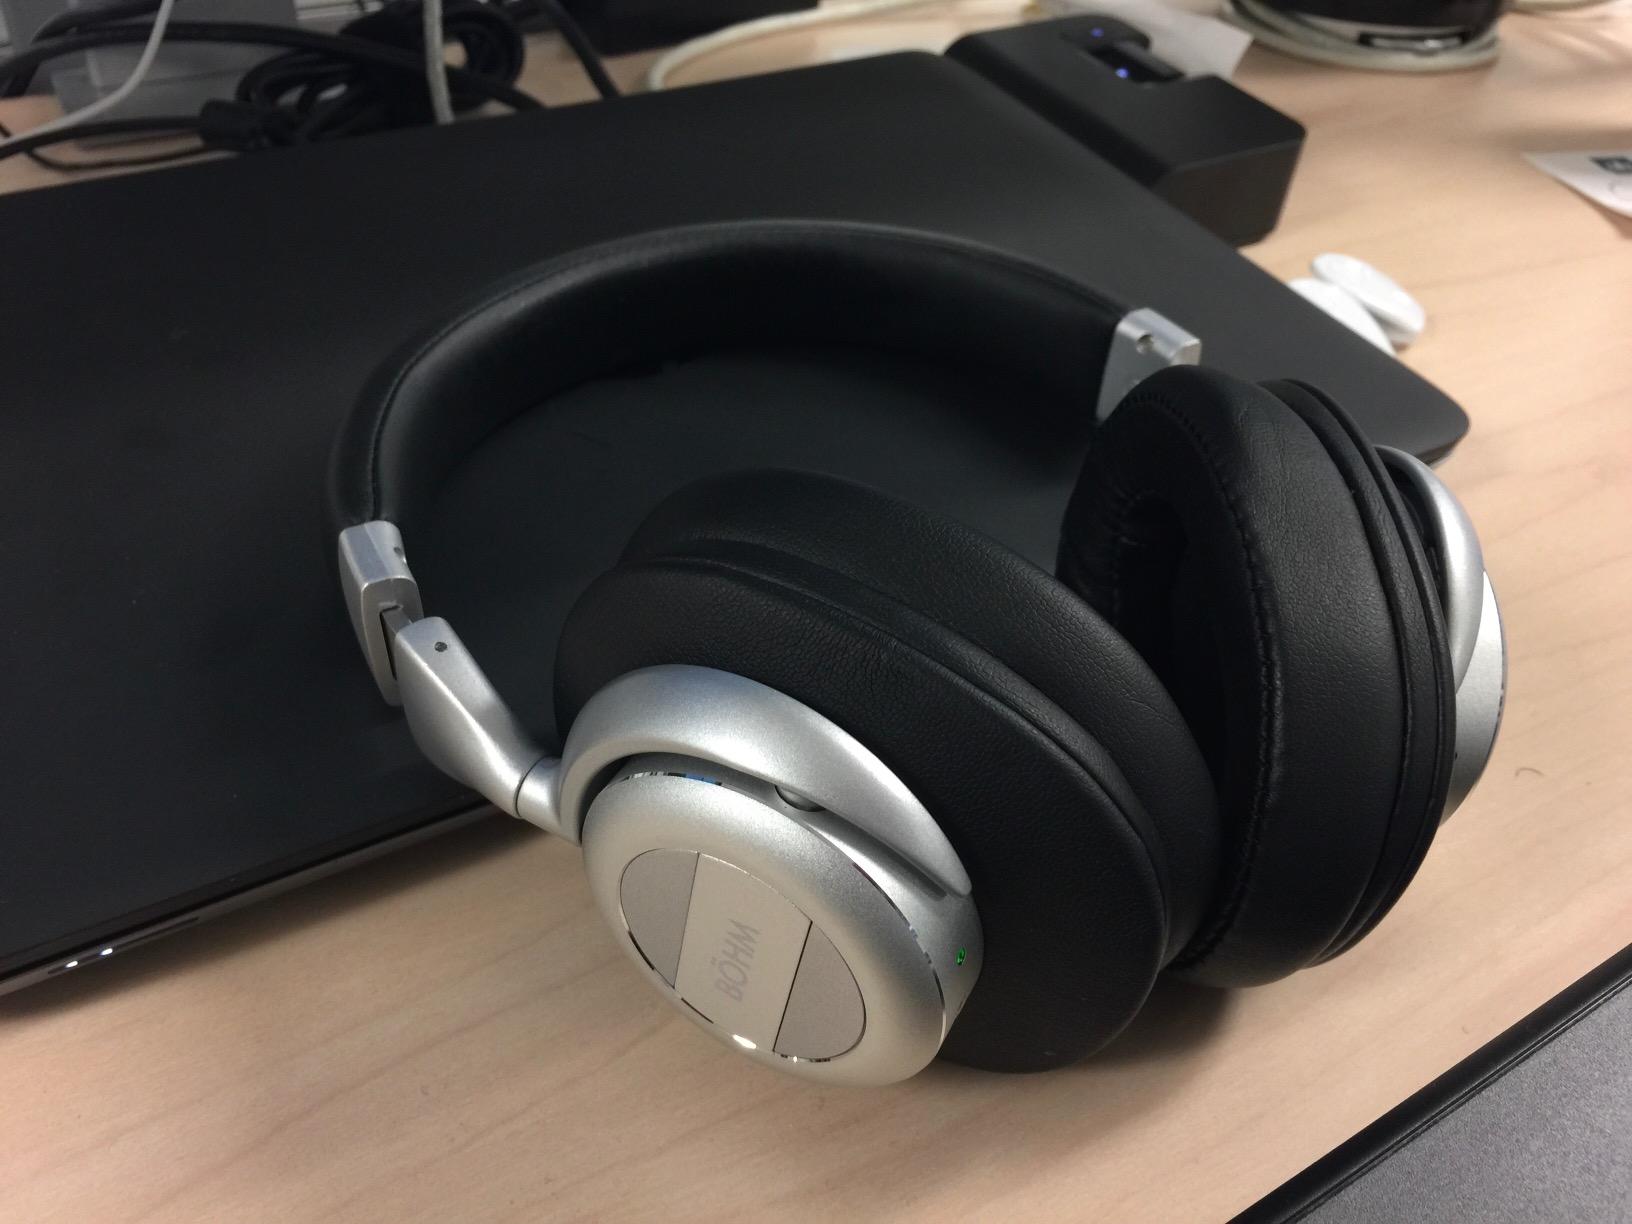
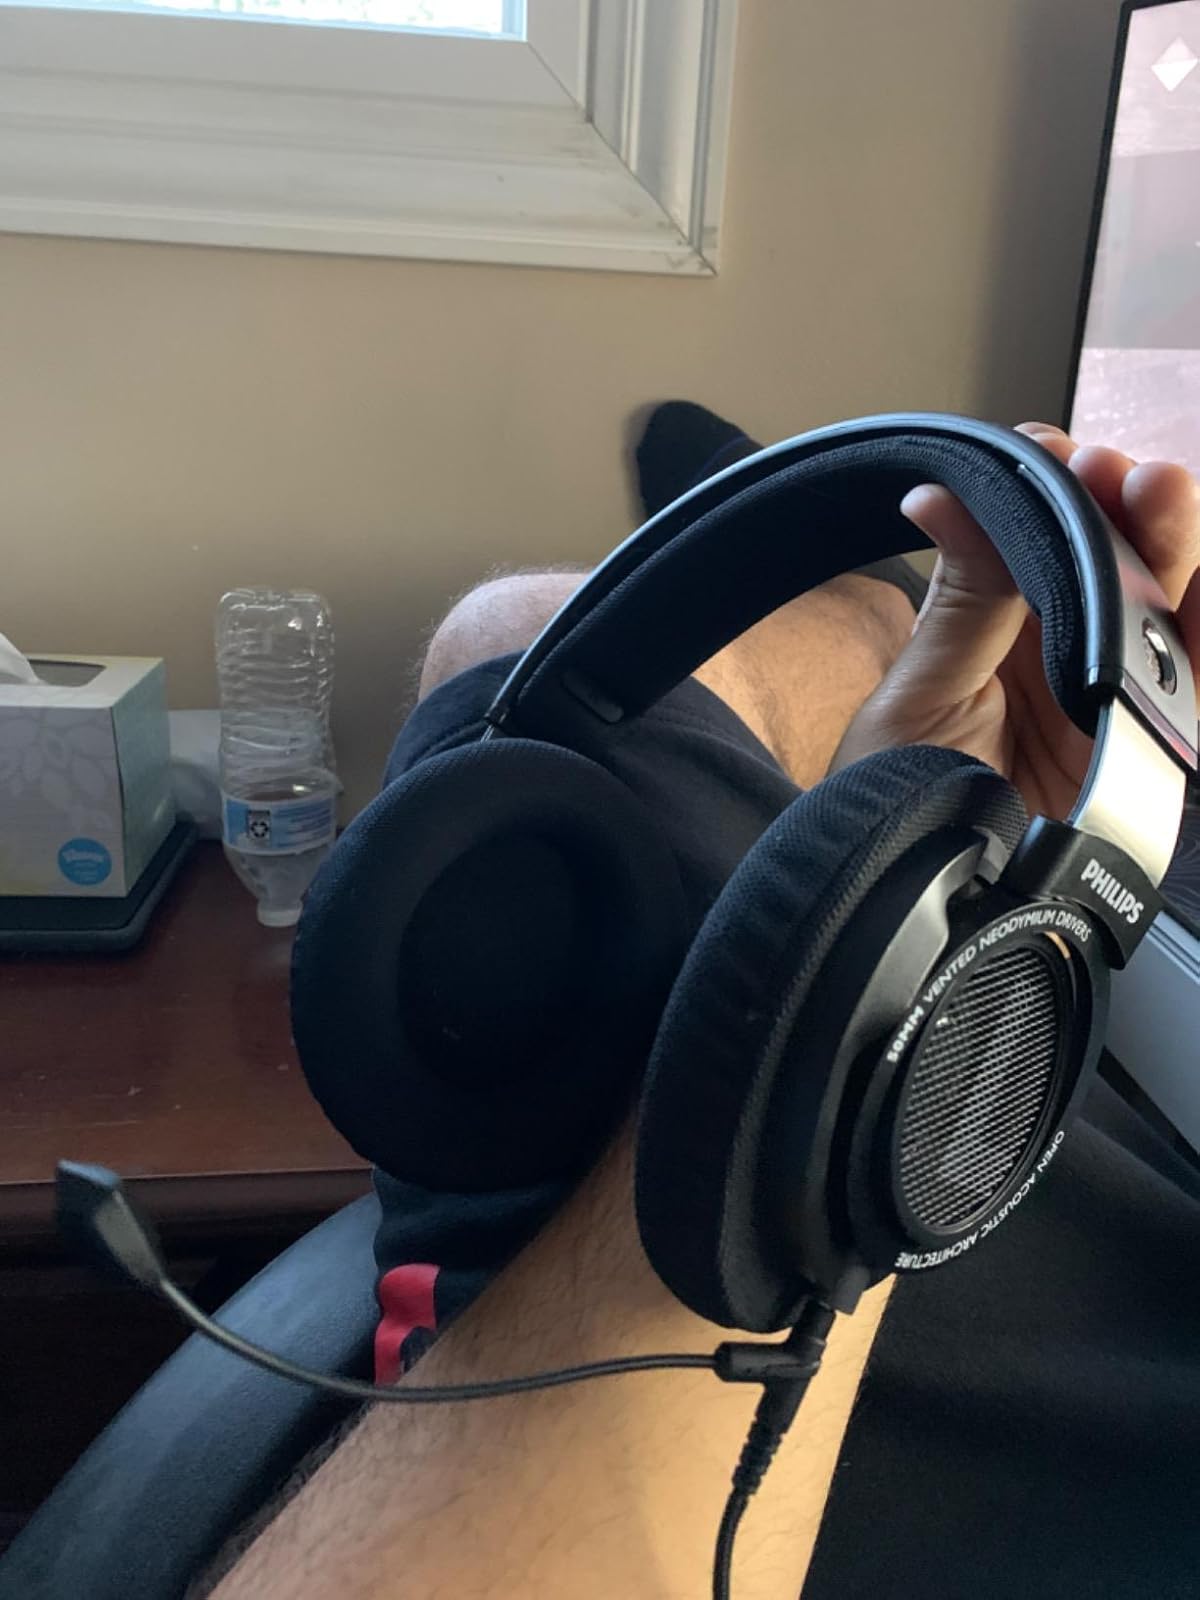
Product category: headphones
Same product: no